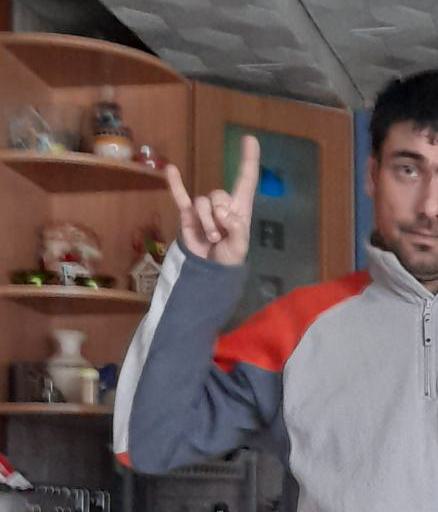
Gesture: rock